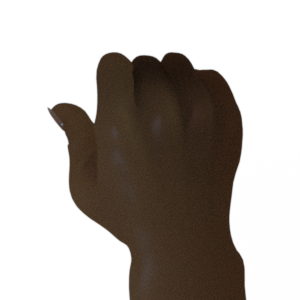
Label: rock